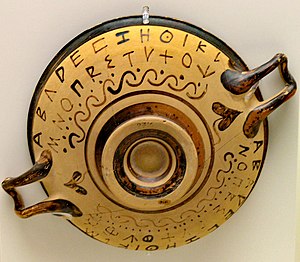
Bogstav
Bogstaver fra antikkens Grækenland på en vase.
Et alfabet består af bogstaver, hvor de idealiseret set, hver er et tegn for en sproglyd. Alfabetets bogstaver kategoriseres i konsonanter og vokaler.